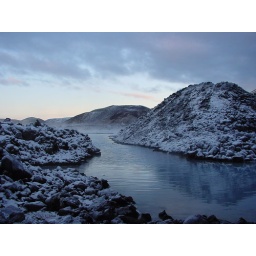
759 - blue lagoon water by entrance